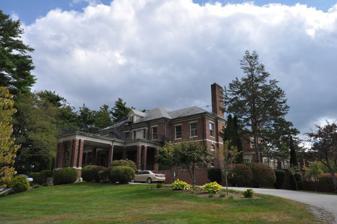
Building: Hyde Mansion
Country: United States of America
Year built: 1913
Historic house in Maine, United States United States historic place Hyde Mansion U.S. National Register of Historic Places Show map of Maine Show map of the United States Location 616 High St., Bath, Maine Coordinates 43°54′19″N 69°49′23″W / 43.90528°N 69.82306°W / 43.90528; -69.82306 Area 4 acres (1.6 ha) Built 1913 ( 1913 ) Architect John Calvin Stevens Landscape architect Carl Rust Parker Architectural style Colonial Revival NRHP reference No. 78000197 Added to NRHP November 21, 1978 The Hyde Mansion , originally known as Elmhurst , is a historic house at 616 High Street in Bath, Maine , United States.  Now the main building on the Bath campus of The Hyde Schools , it was built in 1913 for John Sedgewick Hyde, the son of Bath Iron Works (BIW) founder Thomas W. Hyde .  It was designed by John Calvin Stevens , and is an example of Colonial Revival architecture.  It was listed on the National Register of Historic Places in 1978. Description and history The Hyde Mansion is located on the heights of Bath's west side, roughly west of the Bath Iron Works complex on the west side of High Street.  It is set on a landscaped estate that now houses the facilities of the Hyde School.  It is a 2 + 1 ⁄ 2 -story brick building with trim of wood and stone.  It is covered by a hip roof, and has extended brick chimneys at either end.  A porch extends across the central portion of the front facade, with a narrower porte-cochere extending further out; both are supported by square brick columns with stone capitals.  The school has added a modern wing, sympathetic in materials and style, to the south side of the building. The mansion was designed by Maine's leading architect of the early 20th century, John Calvin Stevens , and was completed in 1913.  The grounds on the west side of the house were landscaped in the Italian garden style by Carl Rust Parker , a landscape architect from Portland . The mansion was built for John Sedgewick Hyde, the son of Bath Iron Works founder Thomas W. Hyde, on land that had been in the family since the early 19th century.  Hyde was then the owner of BIW, having purchased it from Charles M. Schwab in 1905.  The younger Hyde is credited with developing the works as a leading naval shipyard in the following decades. In 1947, Hyde's heirs donated the estate to the Pine Tree Society for Crippled Children, for use as rehabilitation and convalescent facility. In 1966, the estate became the campus of The Hyde Schools.  The interior of house was extensively damaged by fire in the 1970s, but was meticulously restored. See also National Register of Historic Places listings in Sagadahoc County, Maine References